Robinson House (Maywood, Illinois)

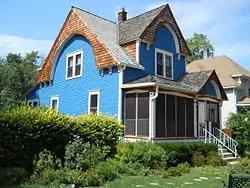

The Robinson House is a historic house located at 602 N. 3rd Ave. in Maywood, Illinois, United States. The square-shaped house is designed in a vernacular cottage style and features a gable roof, wooden shingled Gothic arches on all sides, and a front porch with a hipped roof. While the house's date of construction is unknown, it is likely 1901, when owner James Munton took out a mortgage on the property. The house is named for longtime occupants the Robinson family, who bought the house in 1908 and remained there until shortly before 1992.